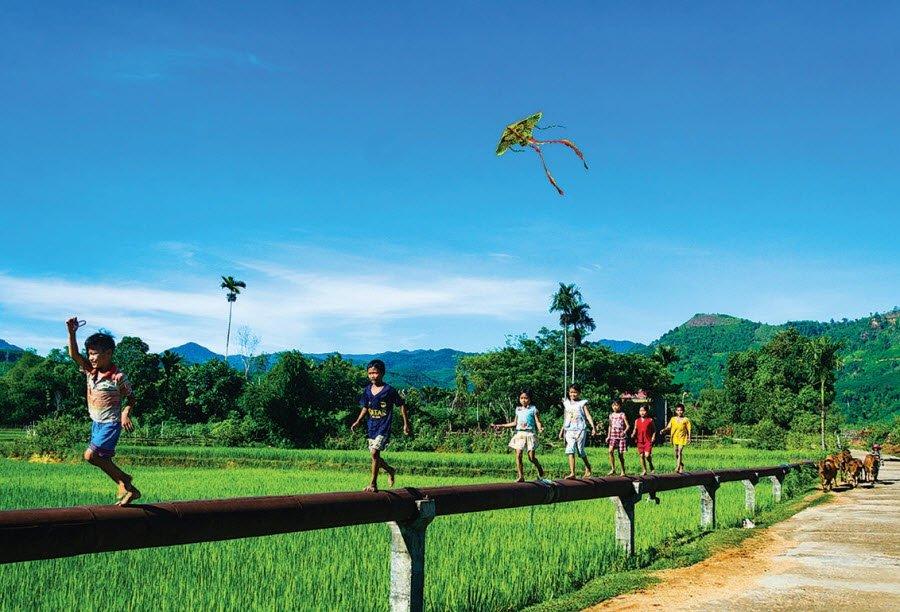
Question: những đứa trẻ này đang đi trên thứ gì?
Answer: đường ống kế ruộng lúa